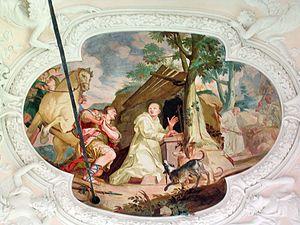
L’ancienne église Sainte-Marie, qui desservait la chartreuse de Buxheim, est une église de style baroque à Buxheim près de Memmingen, en Souabe.